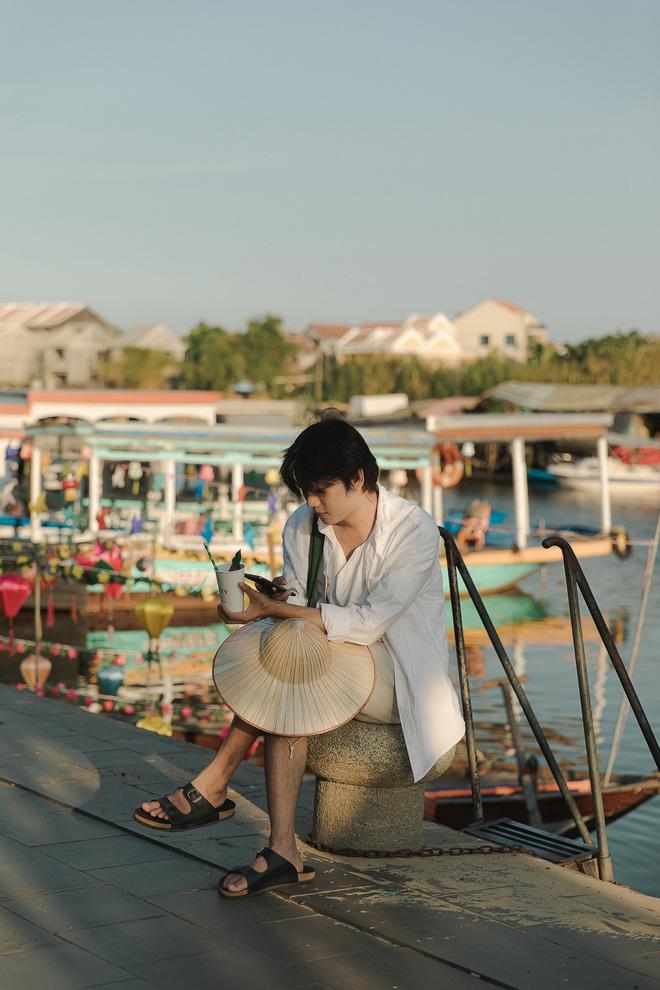
có một dòng sông xuất hiện ở sau lưng của nam thanh niên